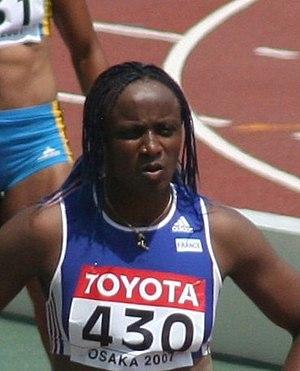
Le record de France senior de l'heptathlon est détenu par Eunice Barber, qui établit la performance de 6 889 pts, le 4 juin 2005 lors du Meeting International d'Arles. L'heptathlon masculin se dispute exclusivement en salle, Kevin Mayer est le détenteur du record de France avec 6 479 pts, réalisés les 4 et 5 mars 2017 lors des championnats d'Europe en salle de Belgrade.
Eunice Barber, née le 17 novembre 1974 à Freetown en Sierra Leone, est une athlète française et sierra-léonaise. Elle a notamment été championne du monde d'heptathlon et de saut en longueur, disciplines dans lesquelles elle a établi les records de France.